Carol Reed (weather broadcaster)

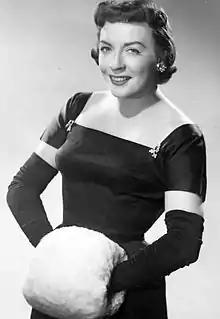
WCBS-TV photo of Reed.

Mary Walther O'Hara (1925 or 1926 – June 4, 1970), known professionally as Carol Reed, was an American weather presenter and radio personality. She was the weather presenter for WCBS-TV from 1952 to 1964. Her well received presentation began the trend of women being hired as weather presenters for their appearance. Besides her role as a weather presenter, Reed also hosted a syndicated radio program.